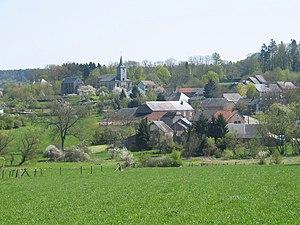
Vonêche (Belgique), panorama sur le village.
Vonêche est une section de la ville belge de Beauraing située en Région wallonne dans la province de Namur.